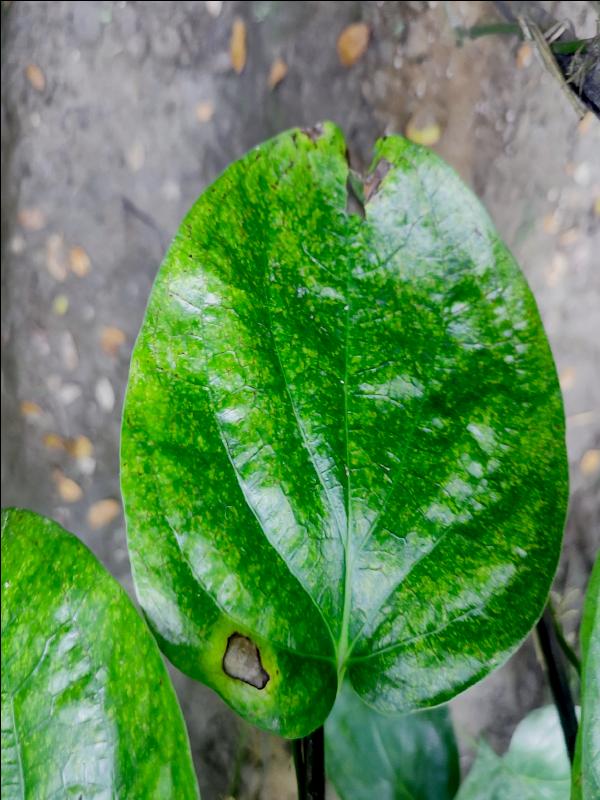
Label: Bacterial_Leaf_Disease